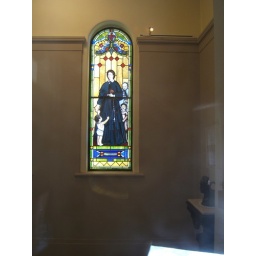
A stained glass window in the old baptistry.